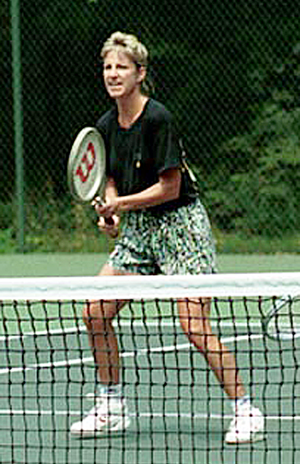
Vindere af grand slam-mesterskaber i damesingle / Alle mestre
Chris Evert har vundet 18 grand slam-titler og deler dermed tredjepladsen i den åbne æra med Martina Navratilova.
En lyshåret kvindelig tennisspiller med flerfarvet shorts og en sort top med sin tennisketcher.
Vindere af grand slam-mesterskaber i damesingle er en liste over vinderne af damesinglerækken ved de fire grand slam-turneringer i tennis, Australian Open, French Open, Wimbledon-mesterskaberne og US Open.